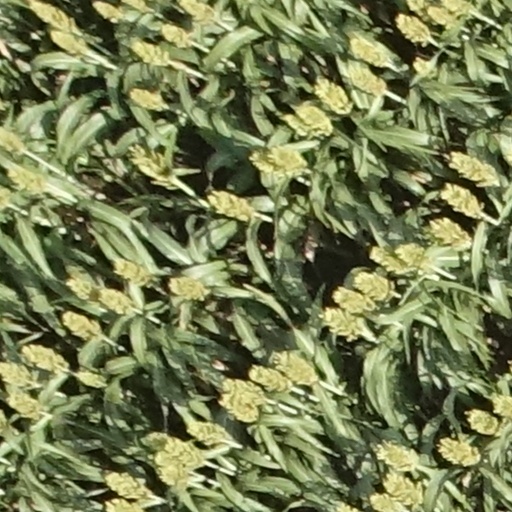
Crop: sorghum